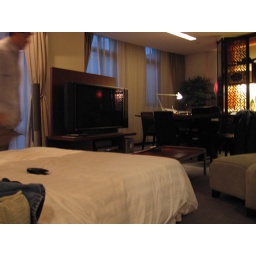
The pullout couch and the flatscreen TV (made in China) in our hotel room, Shanghai